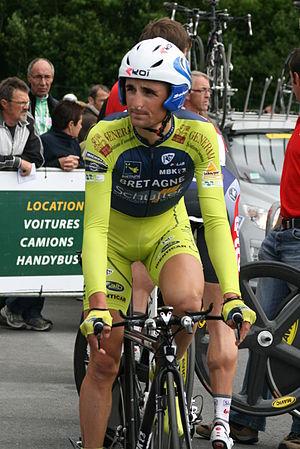
Dimitri Champion, durant les Quatre jours de Dunkerque, à Douai
Les championnats de France de cyclisme sur route 2009 se sont déroulés à :
Dimitri Champion, né le 6 septembre 1983 à La Rochelle, est un coureur cycliste français. Professionnel de 2007 à 2012, il est devenu en 2009 champion de France de cyclisme sur route.